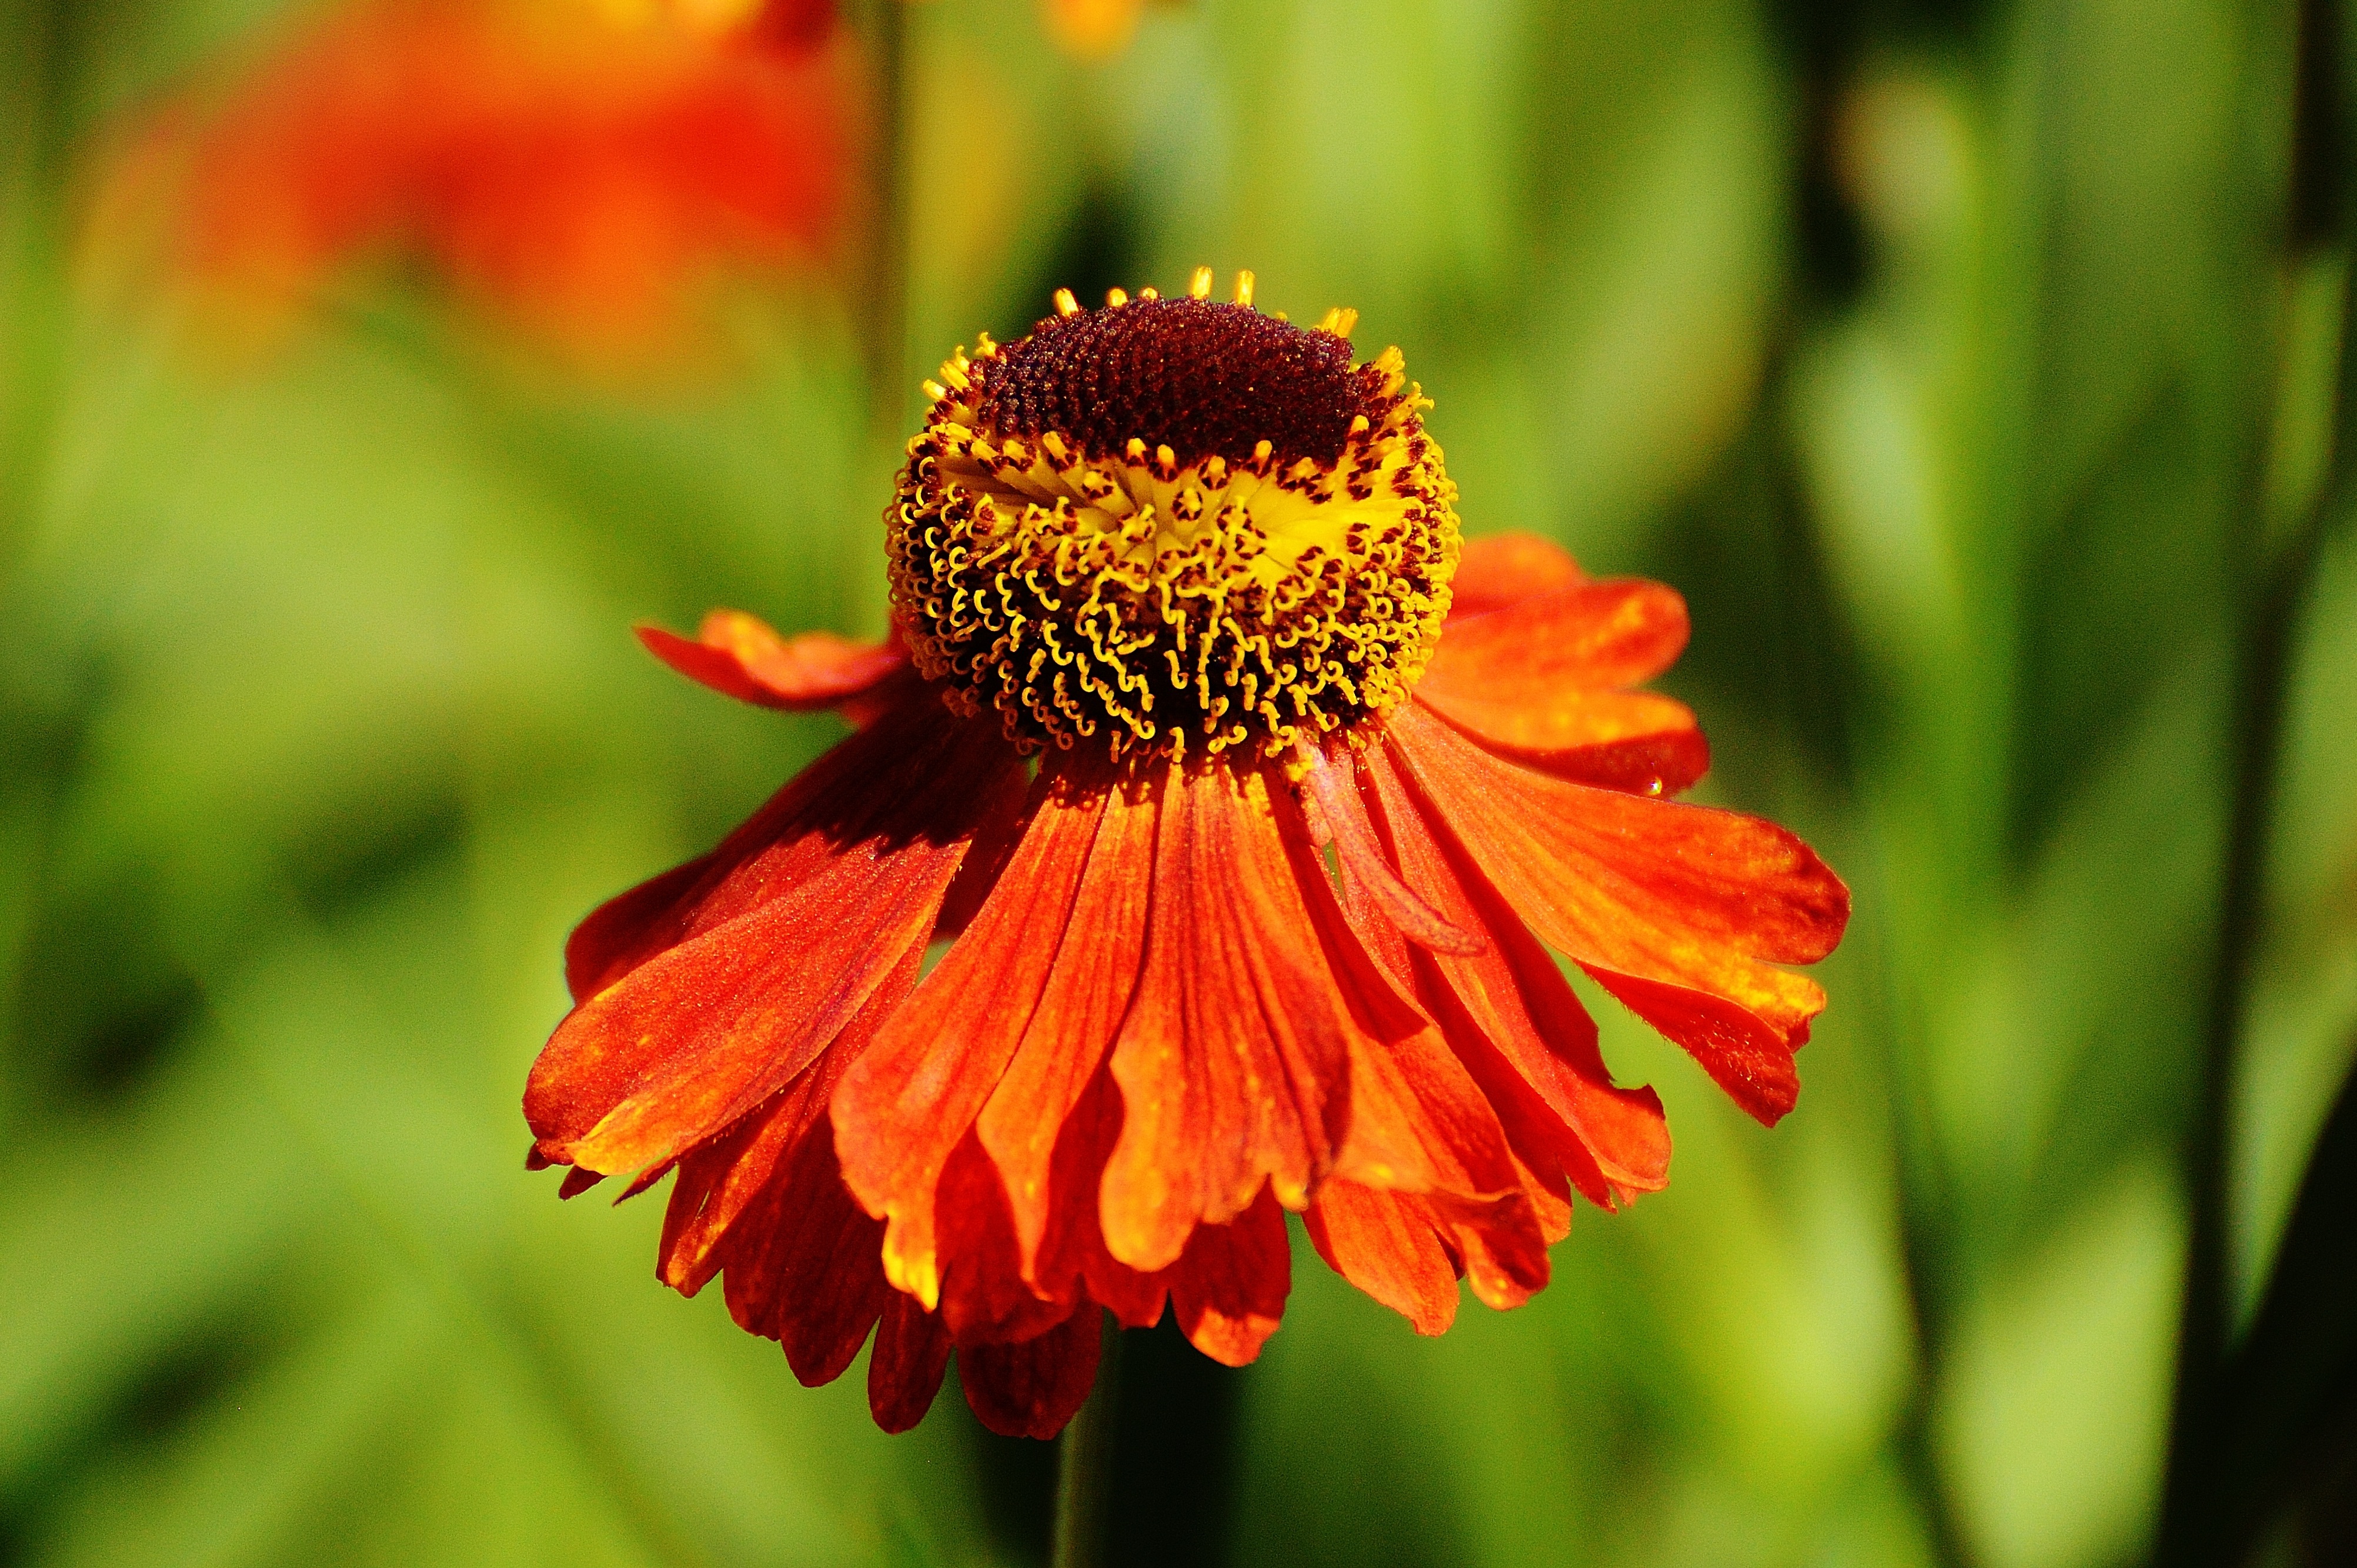
nature, plant, prairie, flower, petal, summer, orange, red, botany, yellow, flora, wildflower, close up, sun hat, nectar, macro photography, flowering plant, daisy family, echinacea purpurea, plant stem, land plant